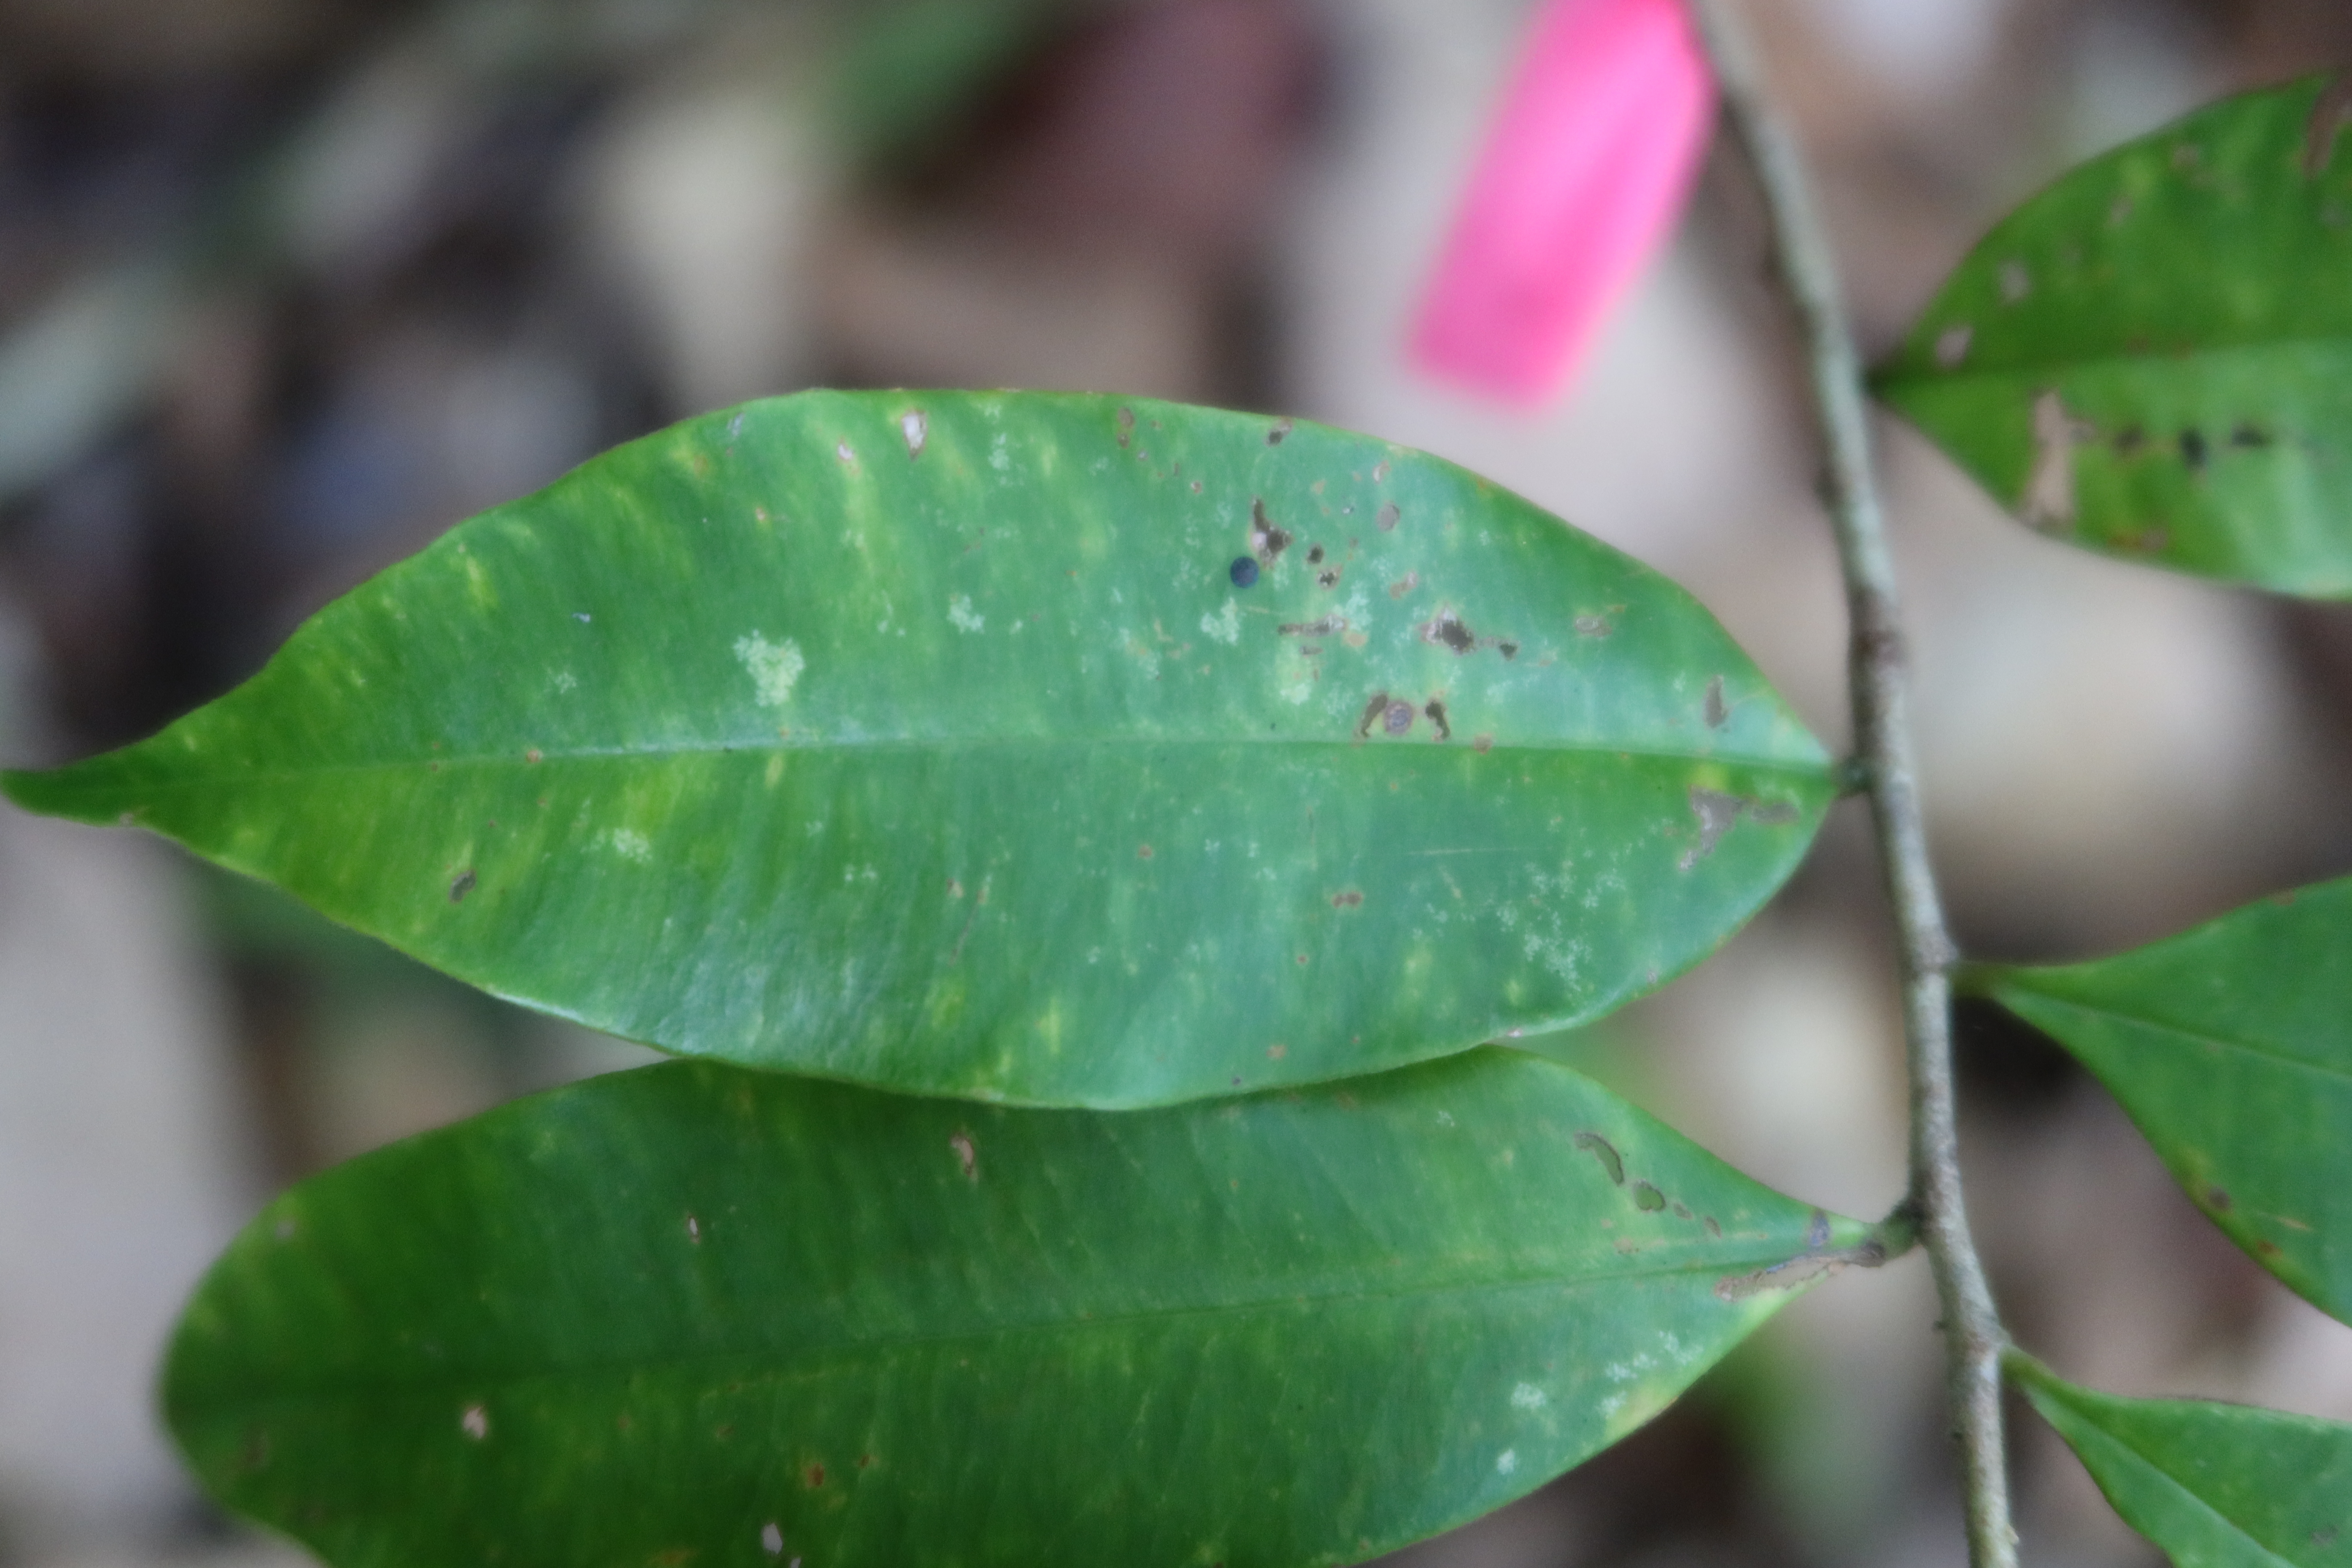
Label: Brown spots